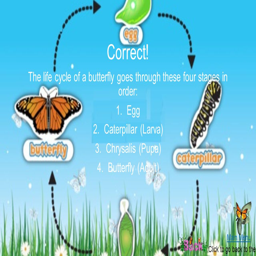
the life cycle of a butterfly goes through these stages in order